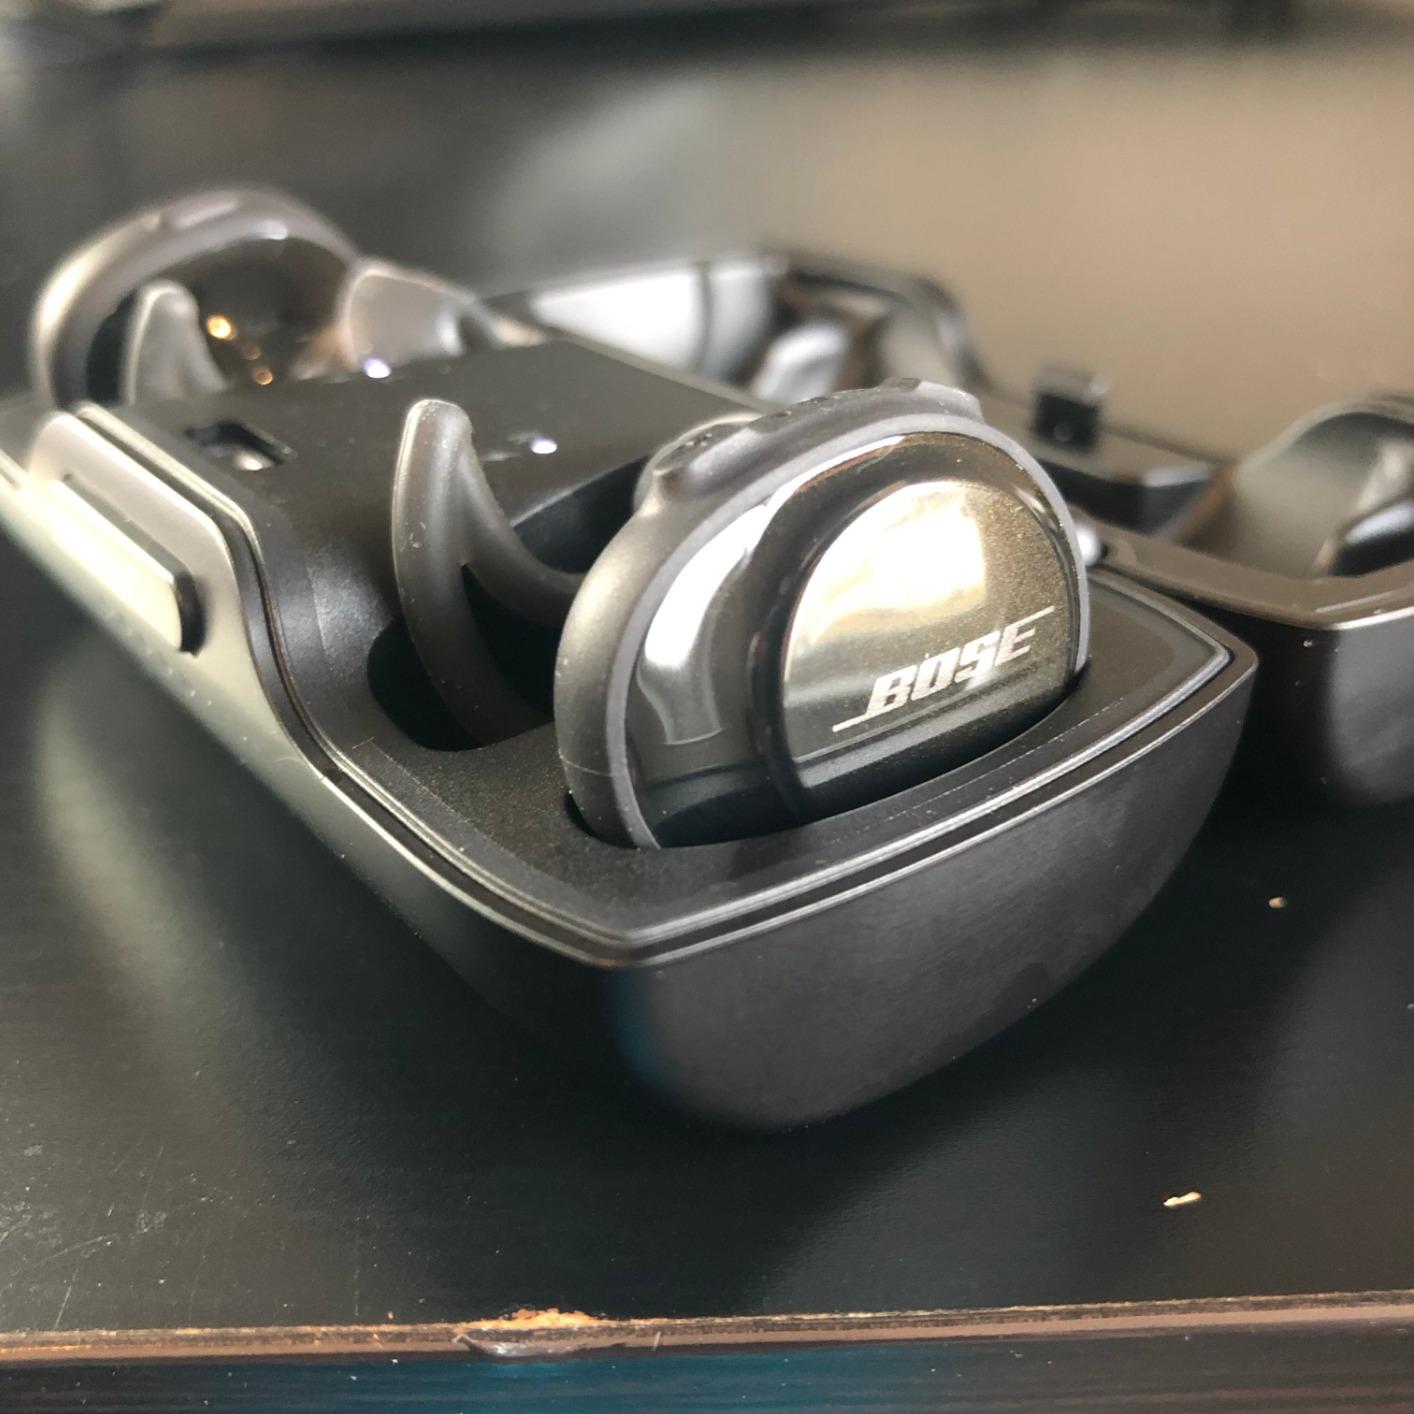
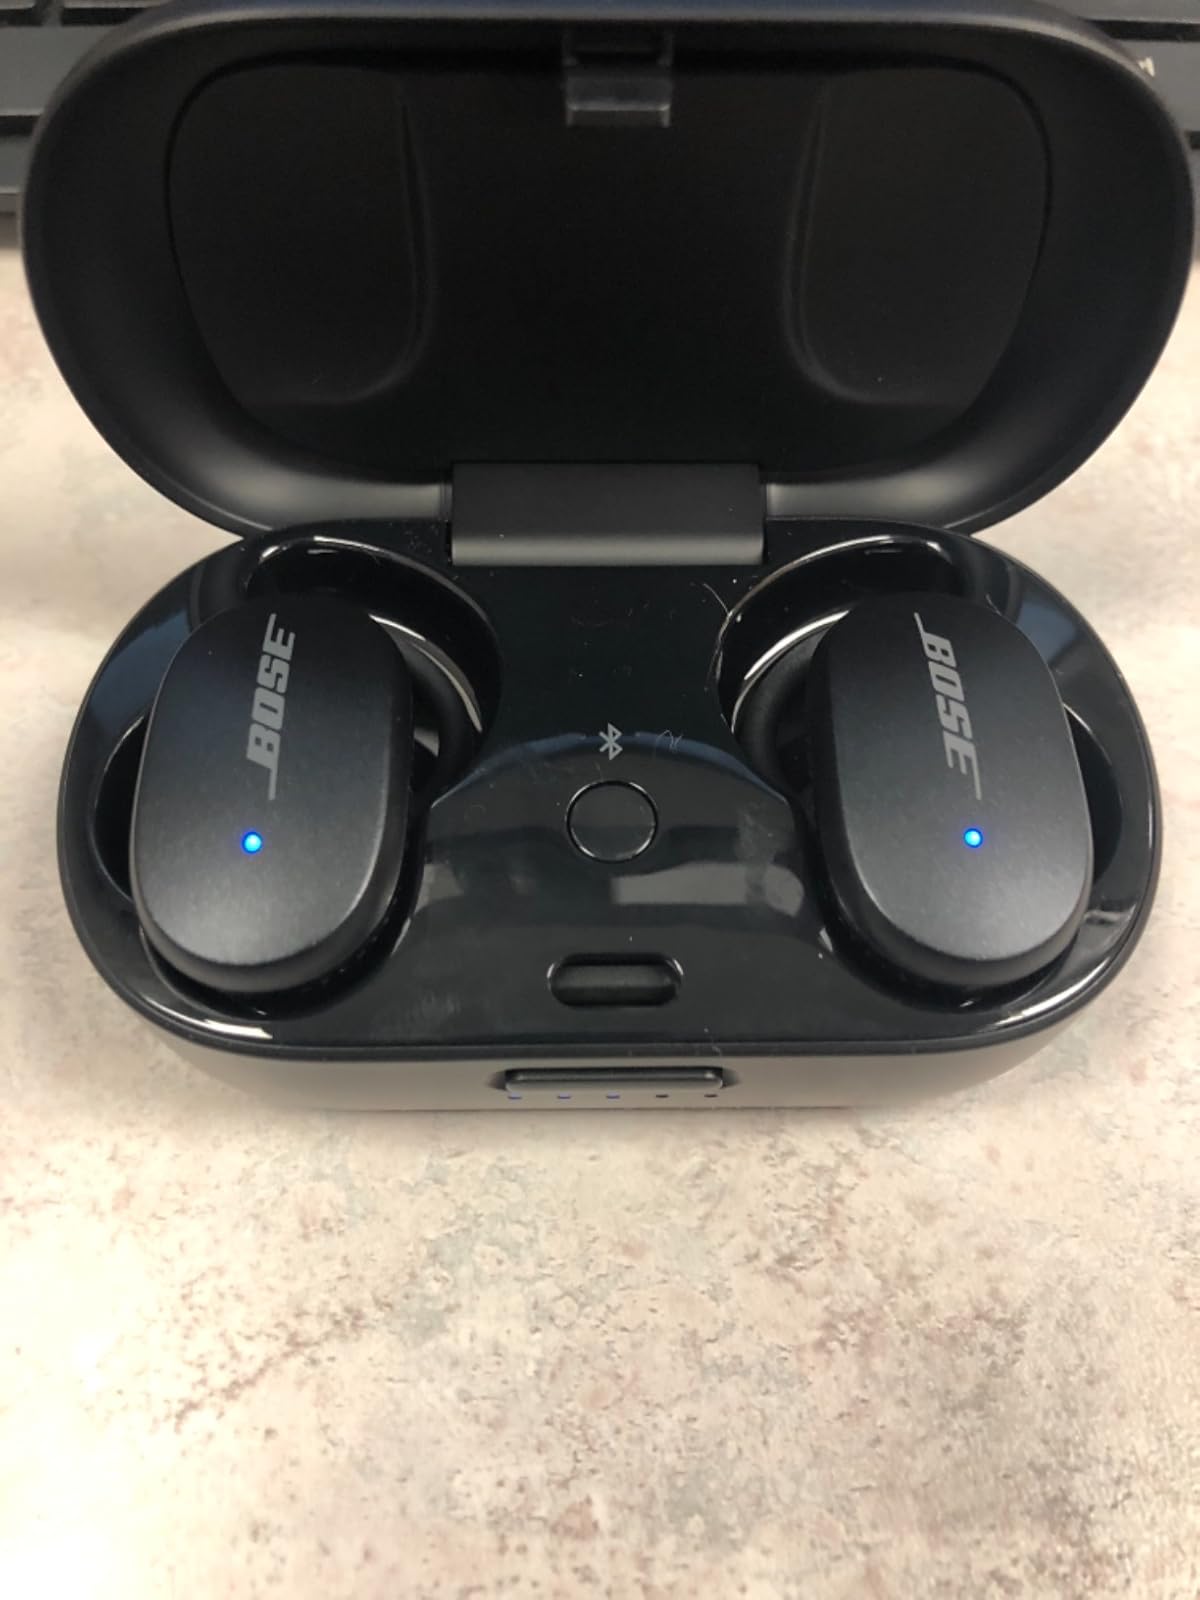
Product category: earbuds
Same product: no